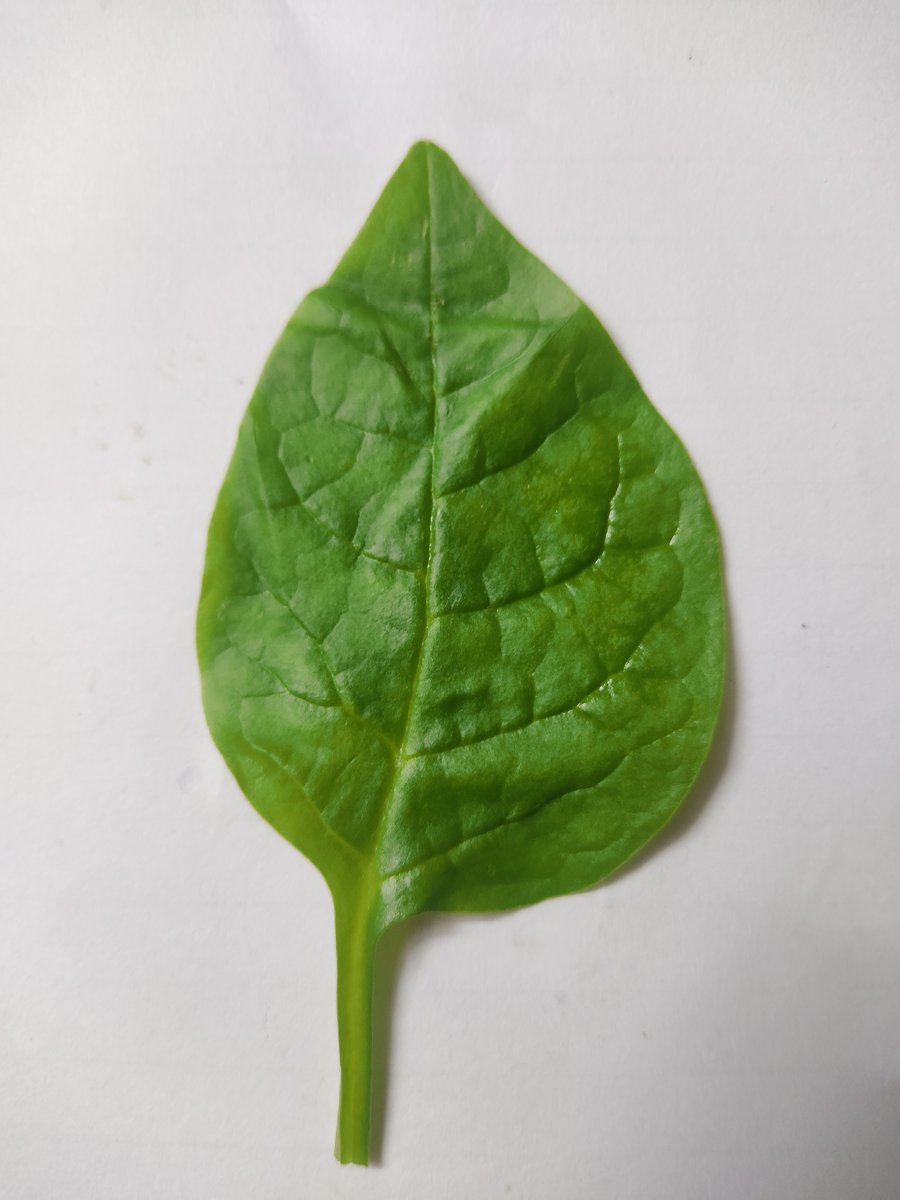
Label: Healthy-Leaf